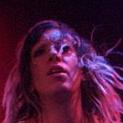
Age: 34